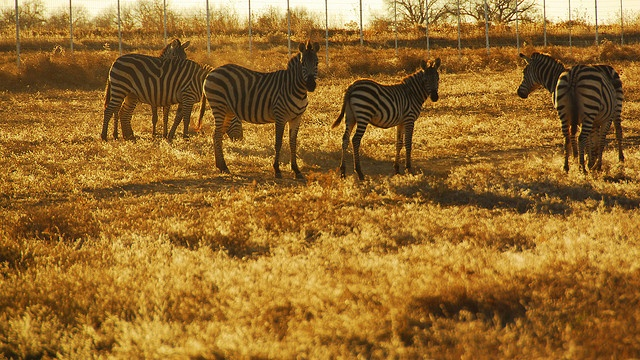
A herd of zebras are roaming over a small patch of land.
Four zebras wandering around in an open field.
A herd of zebras in a field on a sunny day.
A herd of zebra walking along a dry grass plain.
Five zebras gathered in a brown, grassy area.